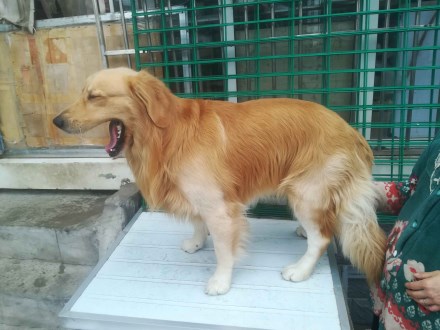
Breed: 5355-n000126-golden_retriever